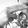
ASL letter: H